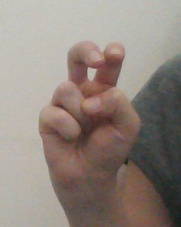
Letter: toot